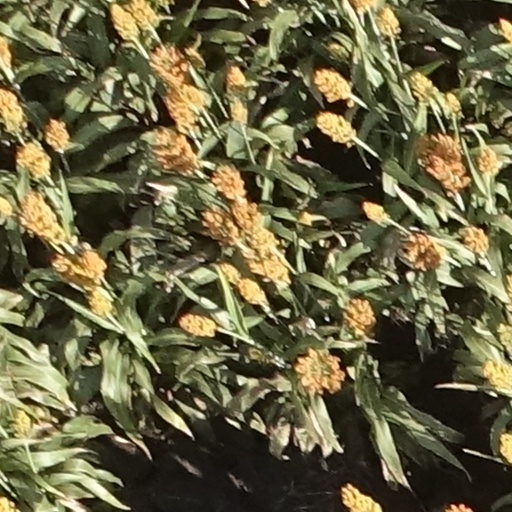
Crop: sorghum